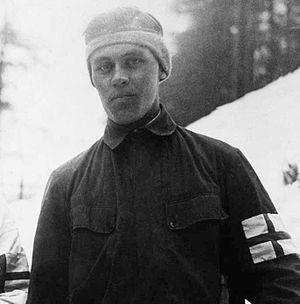
Gustaf Jonsson est un skieur de fond suédois, né le 7 juillet 1903 à Lycksele et mort le 30 juillet 1990 à Bromma. Son plus haut fait d'armes est une médaille d'argent olympique sur 50 km obtenue aux Jeux olympiques d'hiver de 1928 à Saint-Moritz.